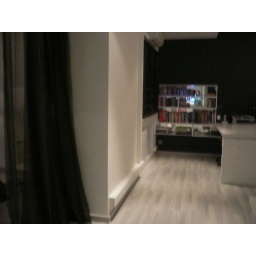
Master bedroom partitioned by curtain on the left from study